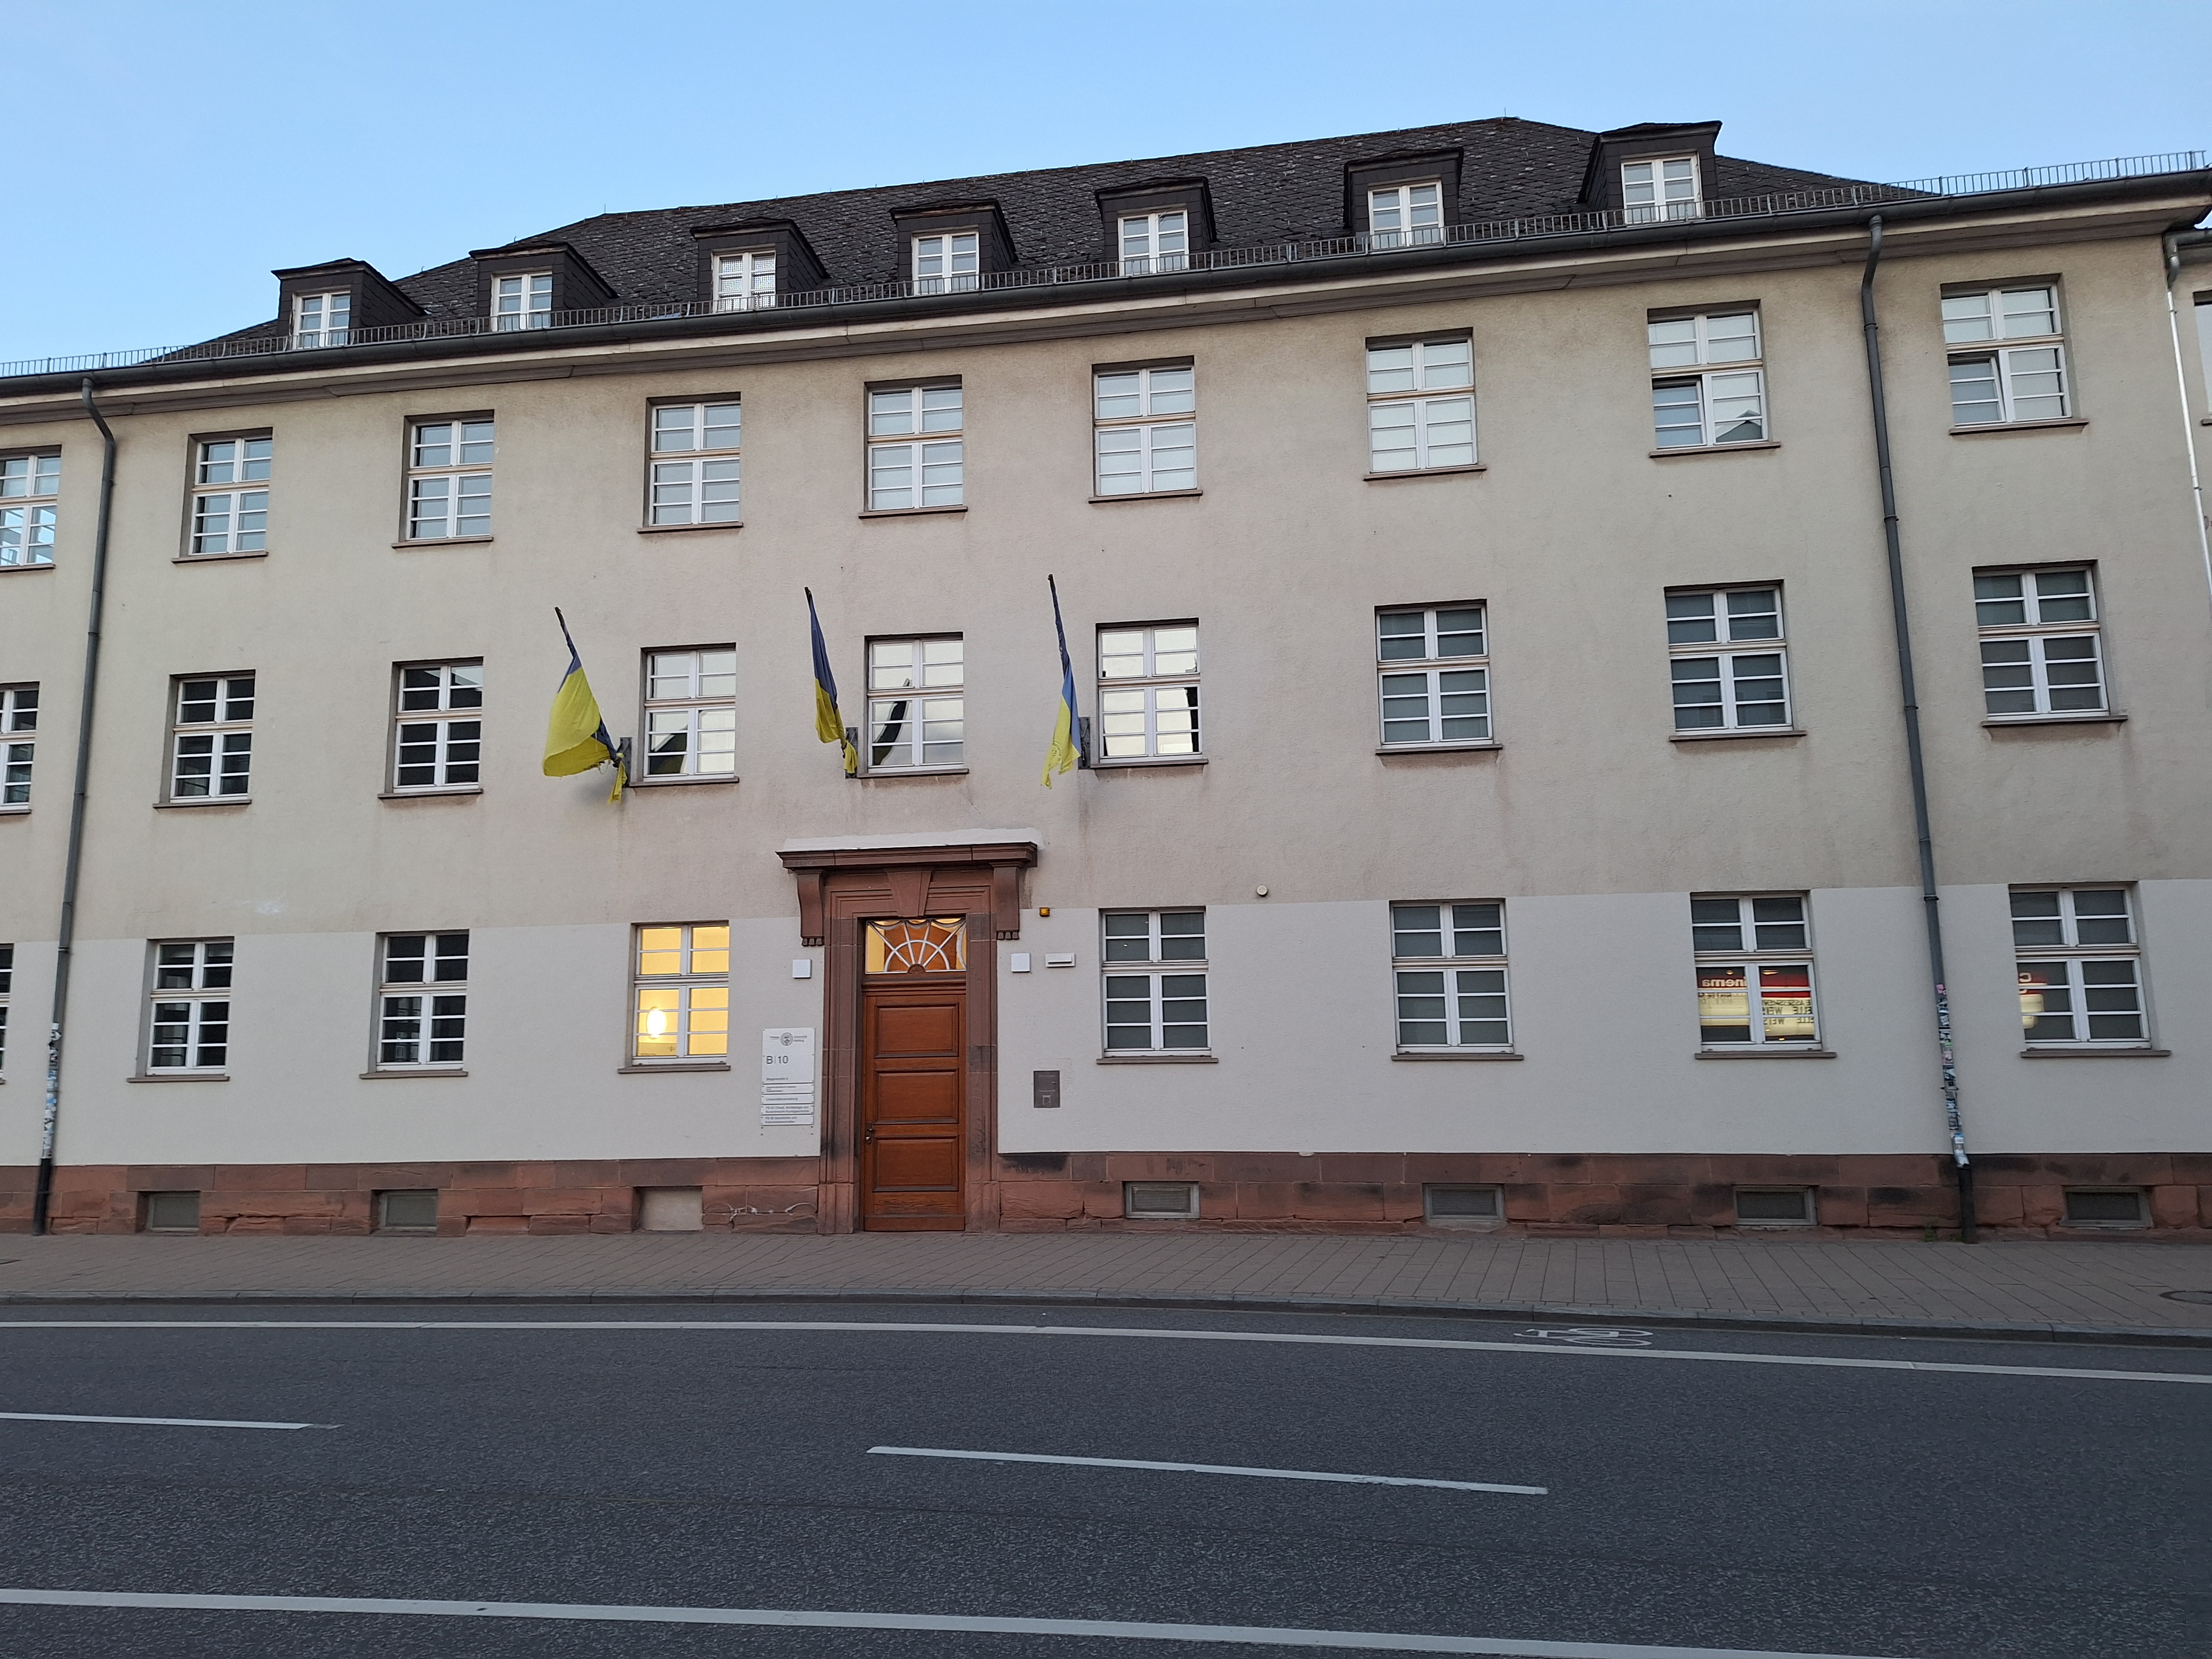
Building: Biegenstraße 9